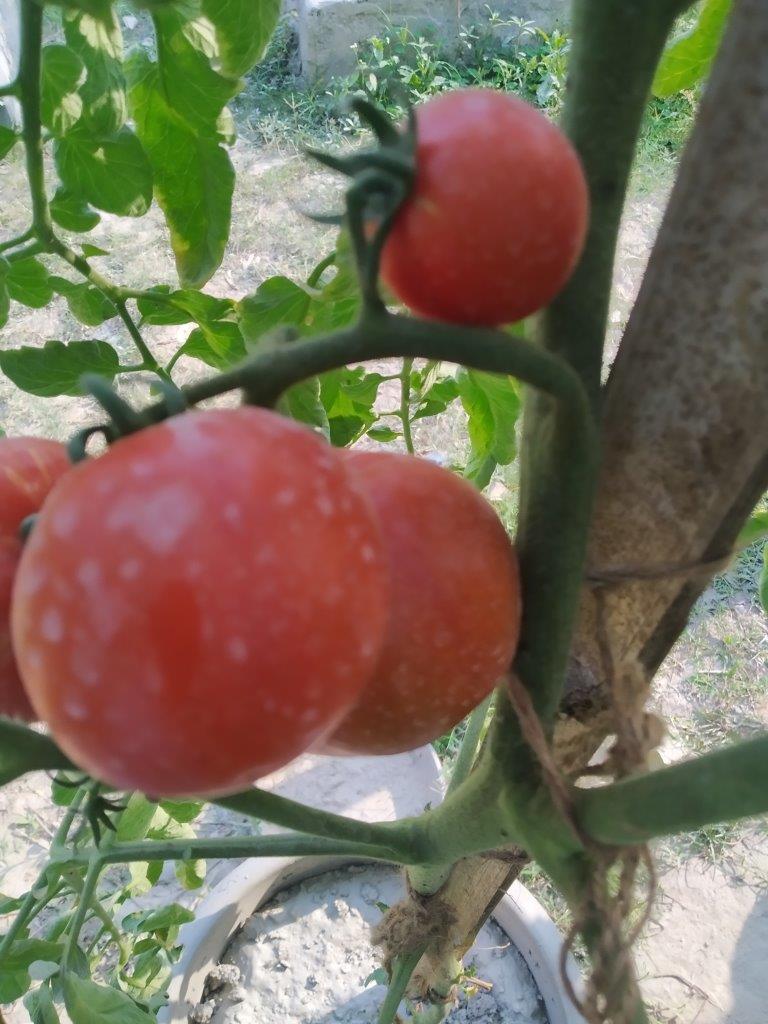
Maturity: Mature